Amram Zaks

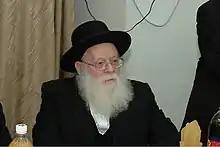

Rabbi Amram Yitzchak Zaks (1926—2012) served as the "rosh yeshiva" of the Slabodka yeshiva of Bnei Brak, Israel alongside Rabbis Dov Landau and Moshe Hillel Hirsch.